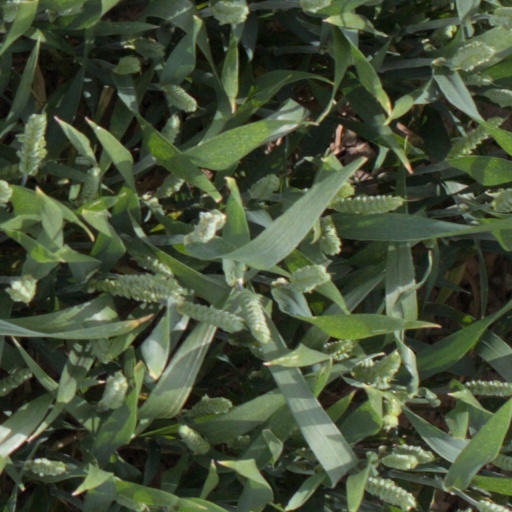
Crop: wheat